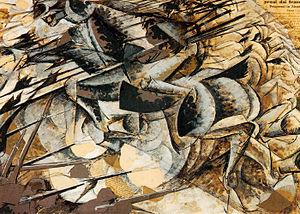
La Charge des lanciers est une œuvre très célèbre du peintre italien Umberto Boccioni. Elle a été peinte en 1915. Cette peinture est une huile sur toile et un collage. Il s'agit d'une œuvre futuriste.
Umberto Boccioni est un peintre et sculpteur futuriste italien, né le 19 octobre 1882 à Reggio Calabre, mort le 16 août 1916 à Vérone.